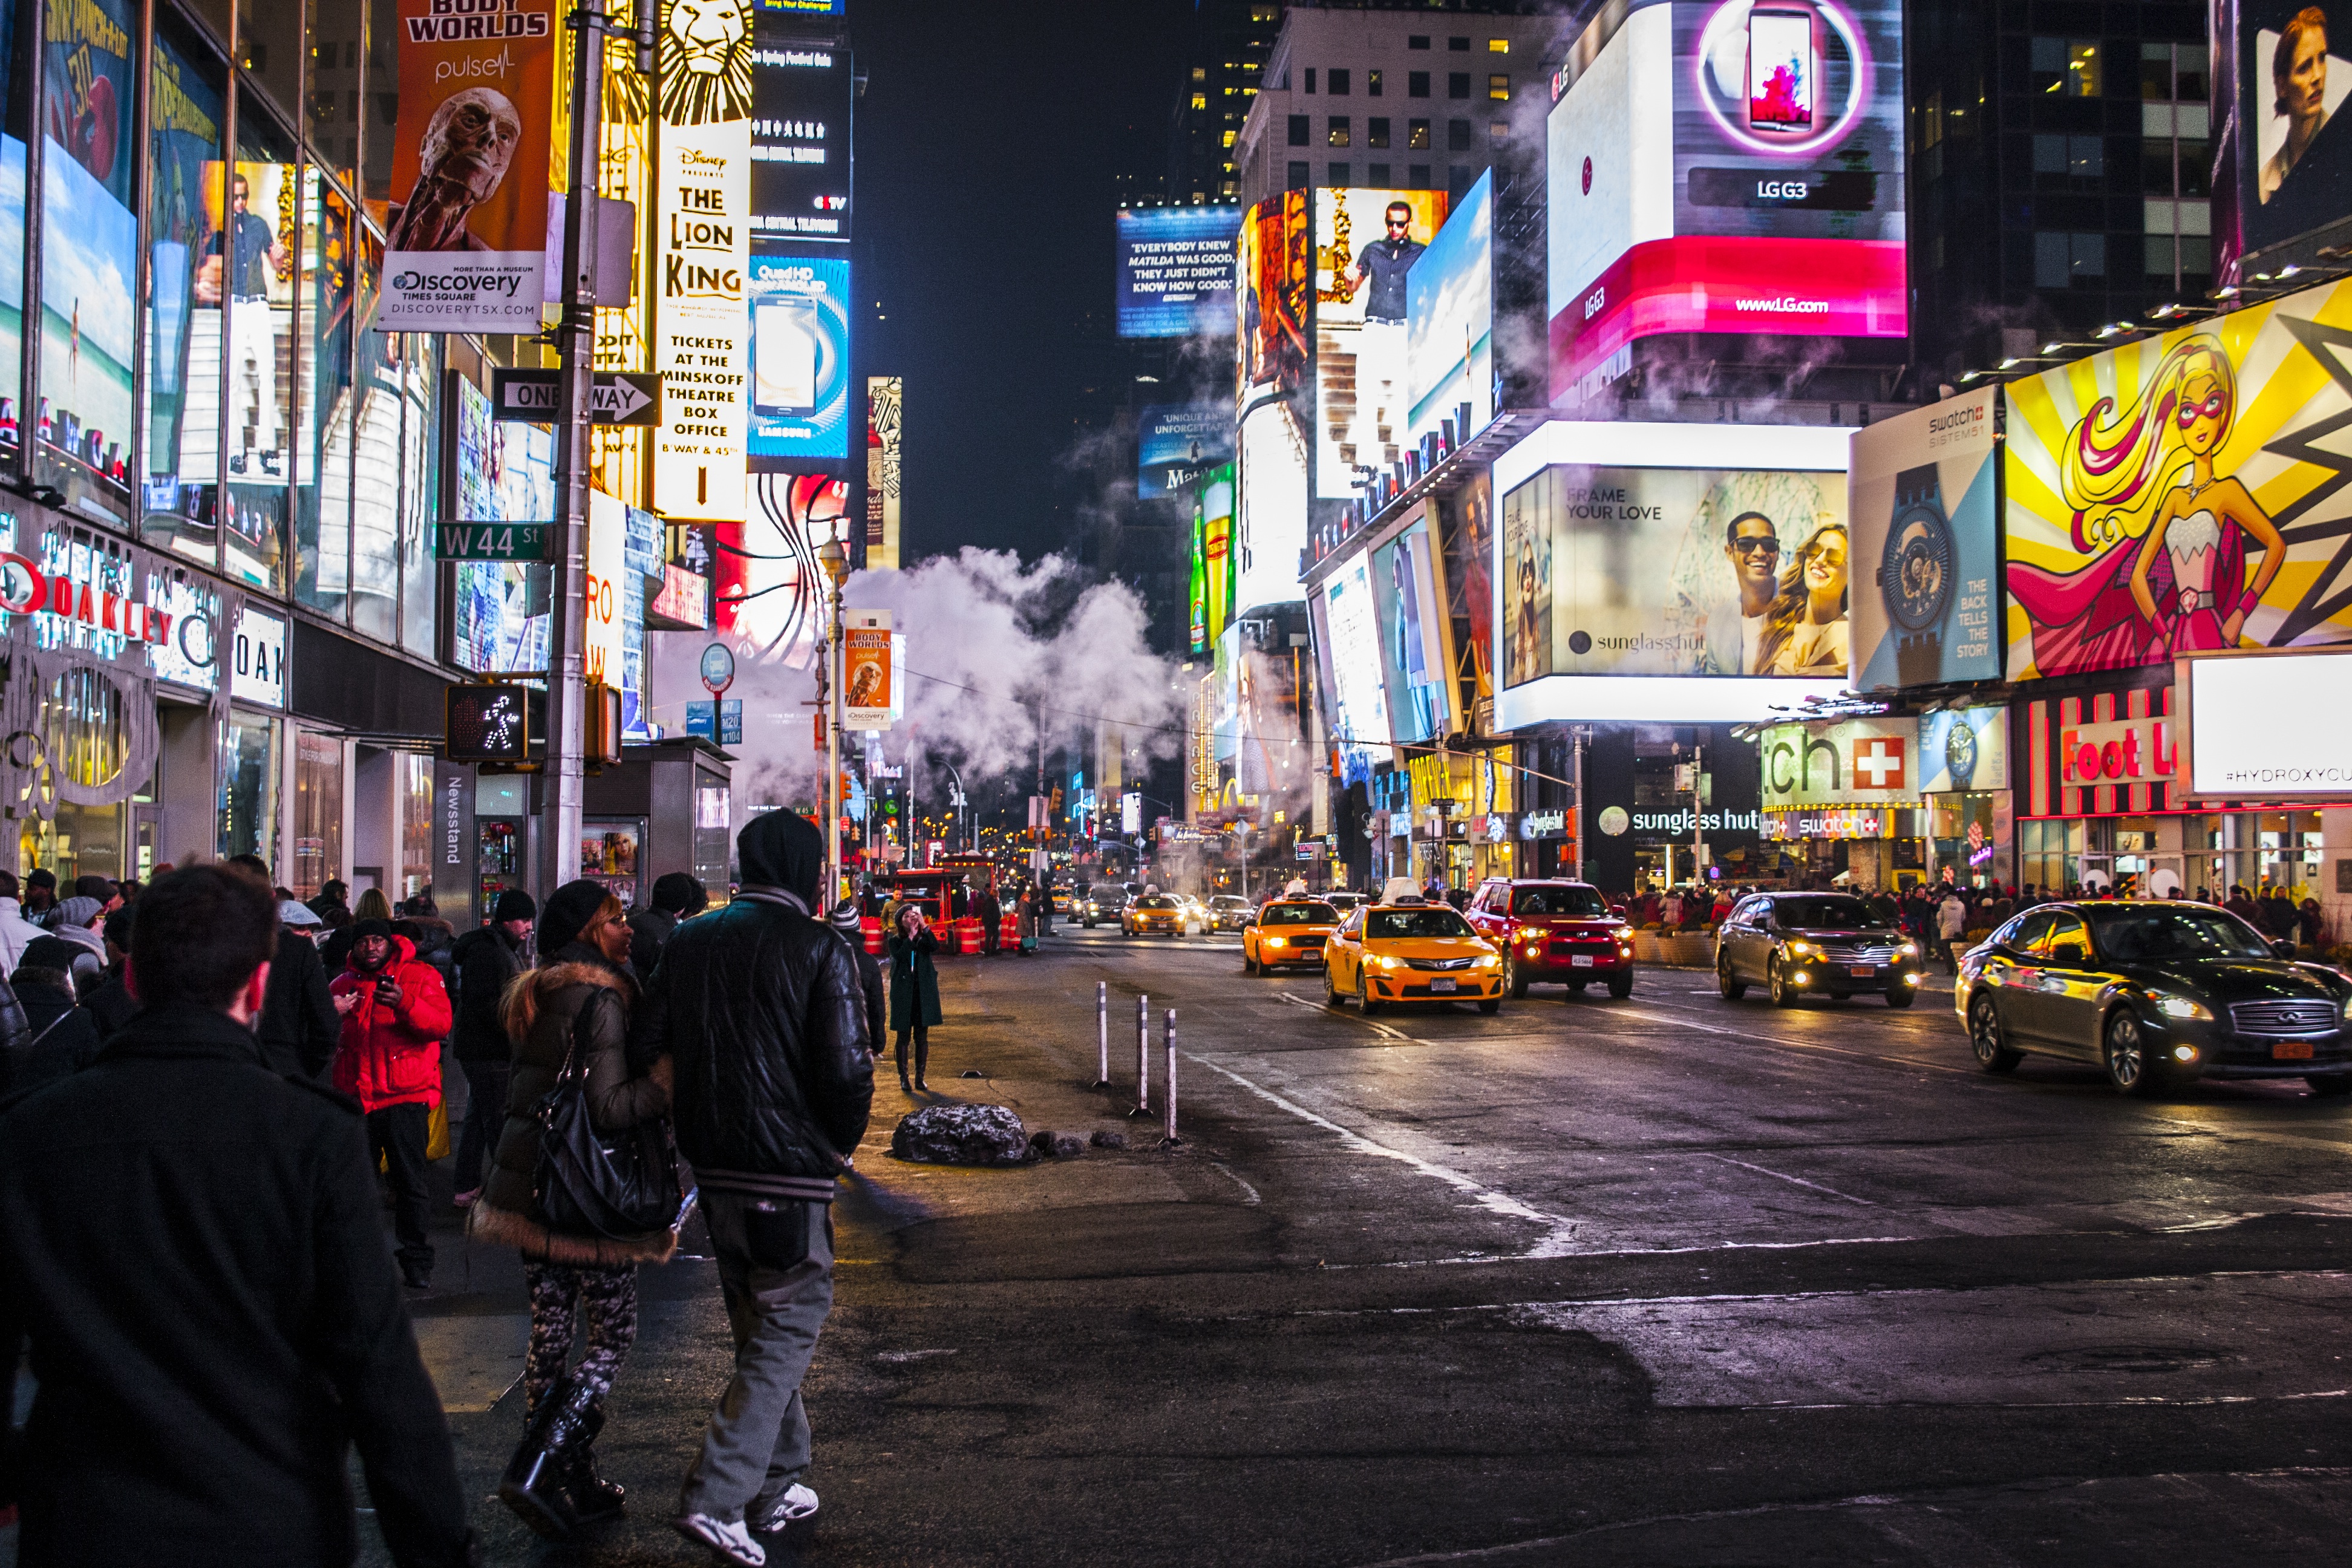
pedestrian, road, street, night, town, city, new york, crowd, cityscape, downtown, nyc, color, bazaar, market, infrastructure, citylife, city lights, metropolis, neighbourhood, urban area, human settlement